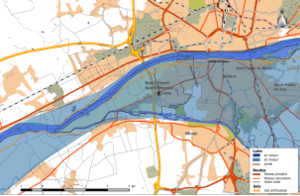
Zone inondable et réseaux hydrographique et routier de la commune de Saint-Pryvé-Saint-Mesmin.
Saint-Pryvé-Saint-Mesmin est une commune française, située dans le département du Loiret en région Centre-Val de Loire.